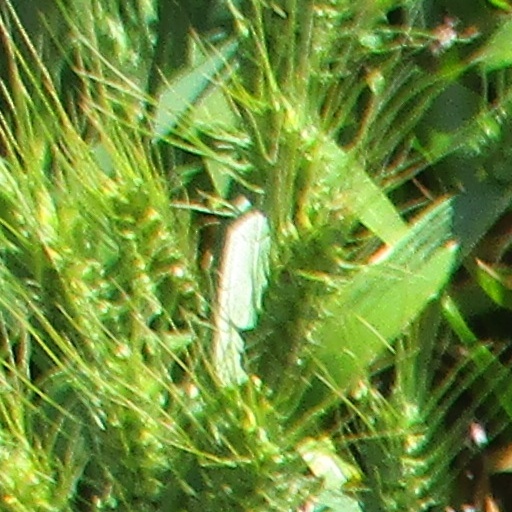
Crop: wheat